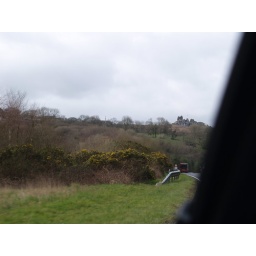
taken from car window whilst car was moving near wolfscastle in pembroke